Hover Strike: Unconquered Lands

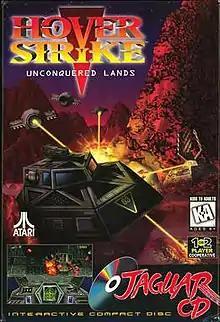
North American box art

Hover Strike: Unconquered Lands is a shooter video game developed and published by Atari Corporation exclusively for the Atari Jaguar CD in North America and Europe on October 23, 1995. A remake of "Hover Strike" for the Atari Jaguar, it was created by most of the original team who worked on the original game and both titles share the same overall plot, where the Terrakian alien race seized control of a colonized foreign planet and players are tasked with piloting an armed hovercraft vehicle in an attempt of rescuing the captured colonists and destroy the invading forces from the planet's surface before the Federation armada arrives.